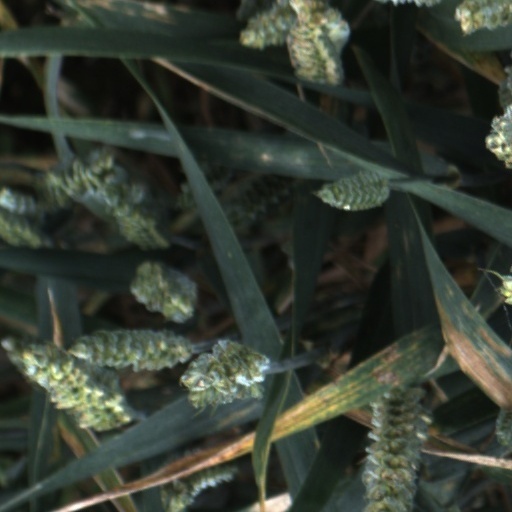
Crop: wheat